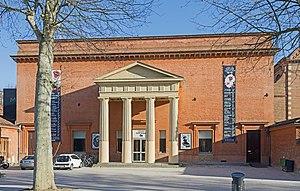
Marie Joseph Urbain Vitry, né le 2 juillet 1802 à Toulouse, mort le 27 septembre 1863 dans cette même ville, est un architecte et urbaniste français.
Le Grenier de Toulouse est une compagnie théâtrale fondée le 18 mars 1945 par Maurice Sarrazin et Simone Turck.
Toulouse, est une commune du Sud-Ouest de la France. Capitale au Vᵉ siècle du royaume wisigoth, une des capitales du royaume d'Aquitaine, capitale du comté de Toulouse fondé en 852 par Raimond Iᵉʳ et capitale historique du Languedoc, elle est aujourd'hui le chef-lieu de la région d'Occitanie, du département de la Haute-Garonne, et le siège de Toulouse Métropole. Elle était également le chef-lieu de l'ancienne région Midi-Pyrénées jusqu'à sa disparition au 1ᵉʳ janvier 2016.